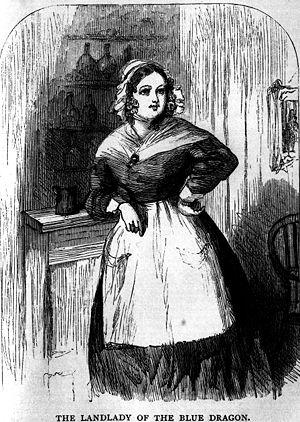
Martin Chuzzlewit ou Vie et aventures de Martin Chuzzlewit est un roman de Charles Dickens, le dernier de sa série dite « picaresque », paru en 1844.